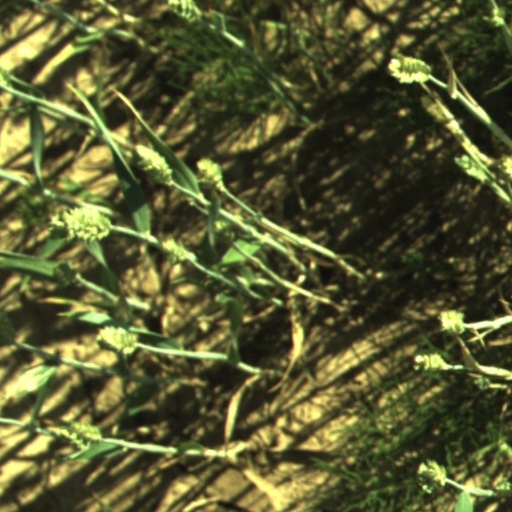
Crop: wheat